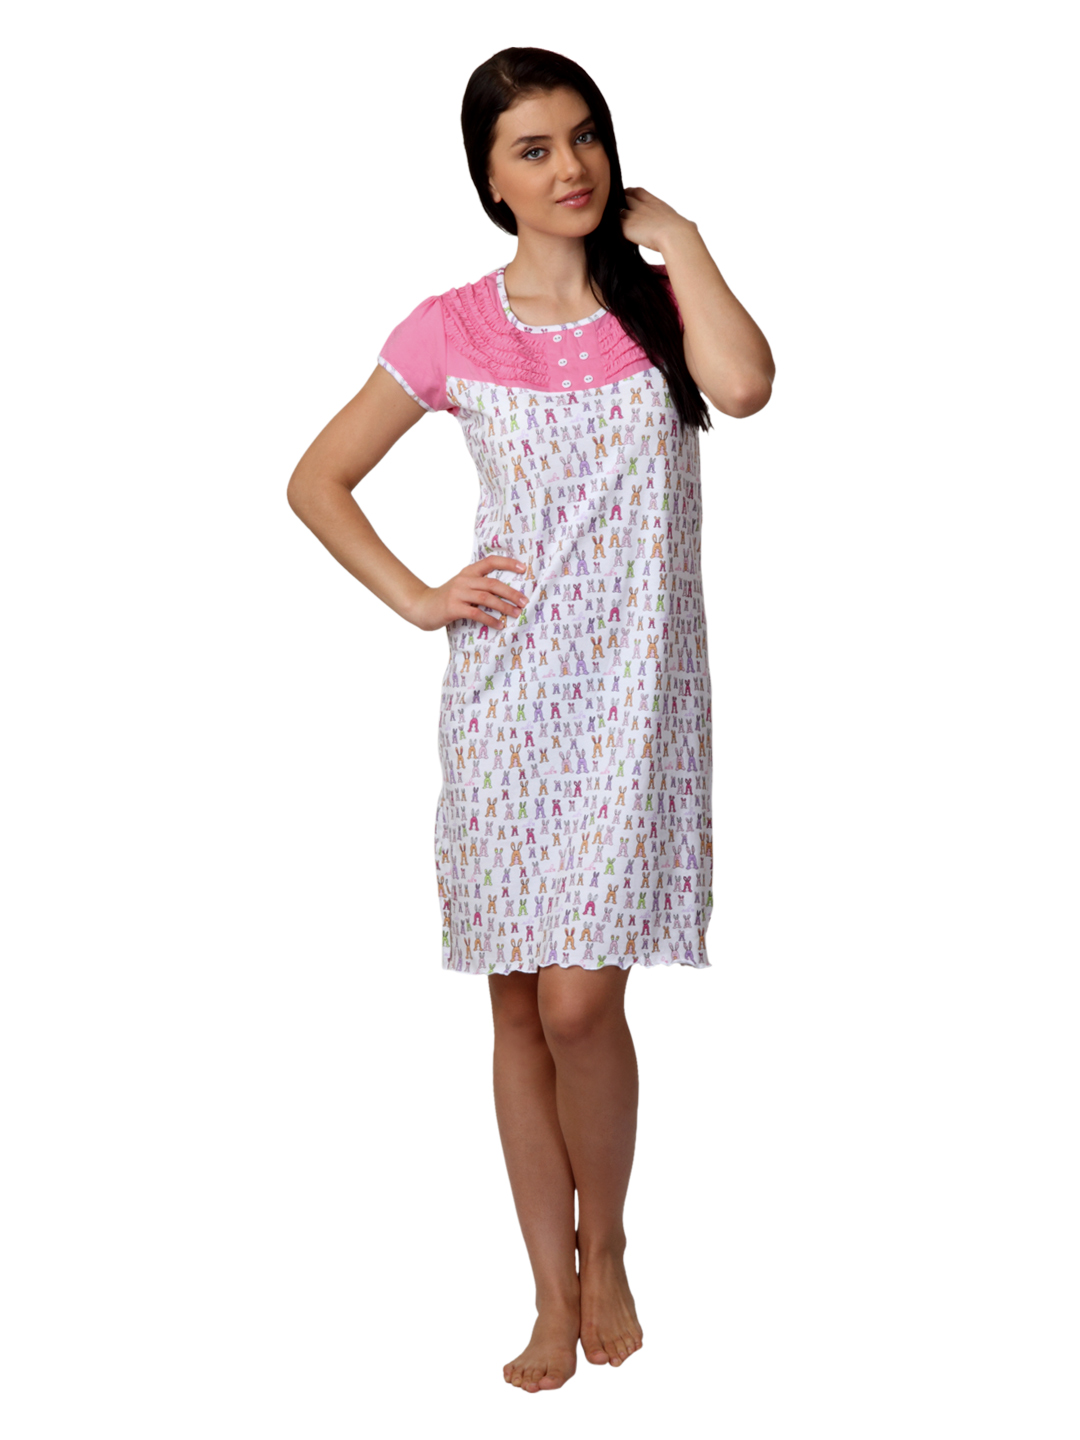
SDL by Sweet Dreams Women White Nightdress
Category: Apparel / Loungewear and Nightwear / Nightdress
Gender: Women
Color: White
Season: Summer 2017
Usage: Casual